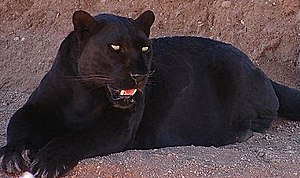
Panter
En sort leopard
Panteren er en genetisk variant af forskellige kattedyr. Som oftest menes en sort leopard, en sort jaguar eller en sort puma, men det kan også være sorte varianter af andre kattearter.